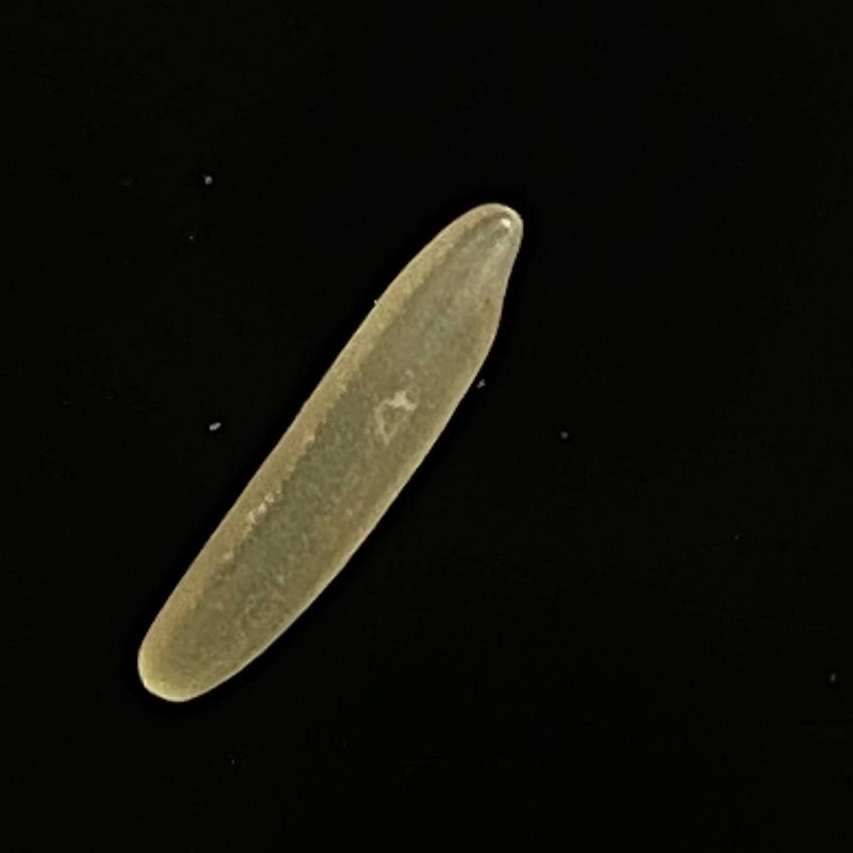
Rice variety: Bashmoti